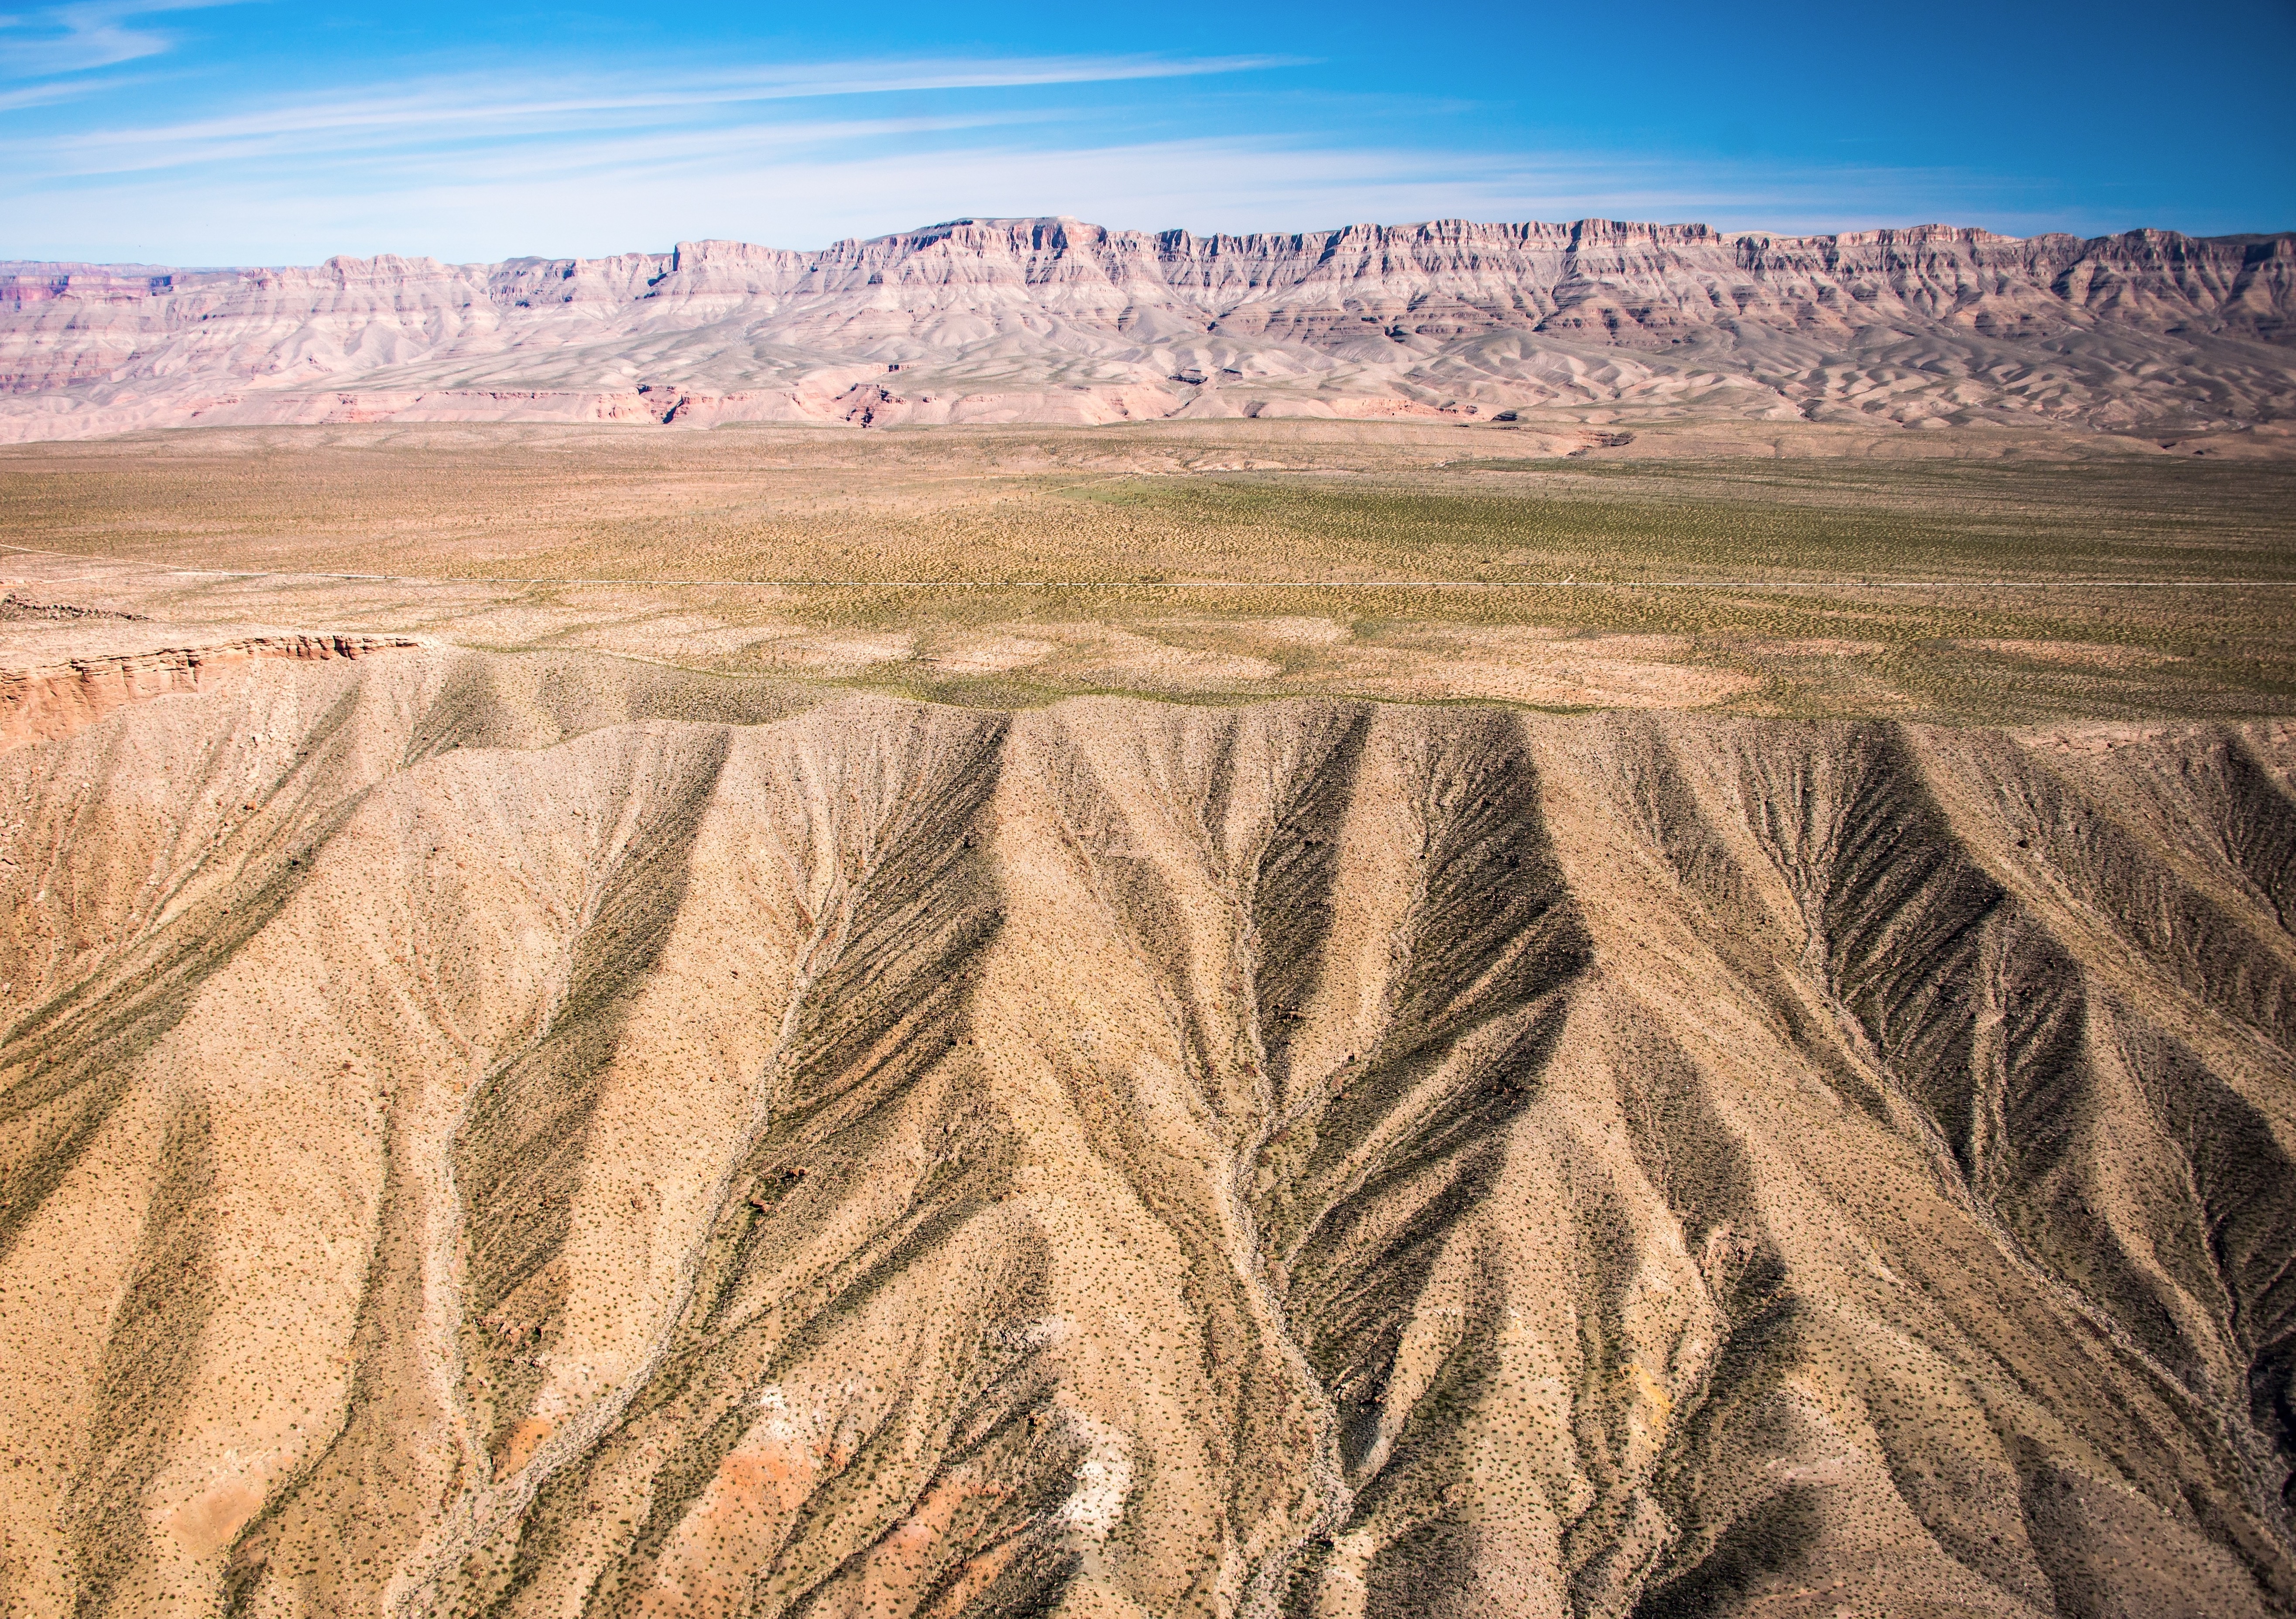
landscape, sand, horizon, field, prairie, desert, valley, soil, agriculture, plain, geology, grassland, badlands, plateau, ecosystem, wadi, steppe, landform, natural environment, geographical feature, aeolian landform, grass family